Thayumanaswami Temple, Rockfort

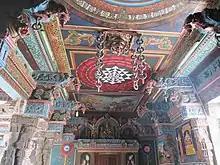
Ceiling with stonechains

The temple priests perform the "pooja" (rituals) daily. Like other Shiva temples of Tamil Nadu, the priests belong to the Shaivaite community, a Brahmin sub-caste. The temple rituals are performed six times a day; Ushathkalam at 5:30 a.m., Kalasanthi at 8:00 a.m., Uchikalam at 10:00 a.m., Sayarakshai at 6:00 p.m., Irandamkalam at 8:00 p.m. and Ardha Jamam at 10:00 p.m. Each ritual comprises four steps: "abhisheka" (sacred bath), "alangaram" (decoration), "neivethanam" (food offering) and "deepa aradanai" (waving of lamps) for both Thayumanaswami and Mattuvar Kuzhal Amman. The worship is held amidst music with "nagaswaram" (pipe instrument) and "tavil" (percussion instrument), religious instructions in the Vedas read by priests and prostration by worshippers in front of the temple mast. There are weekly rituals like ' and ', fortnightly rituals like "pradosham" and monthly festivals like "amavasai" (new moon day), "kiruthigai", "pournami" (full moon day) and "sathurthi".